Raton Mesa

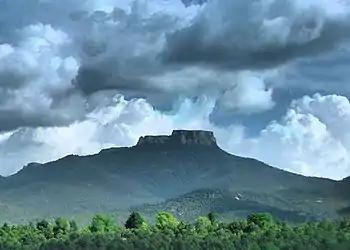
Fishers Peak is the highest point on Raton Mesa.

Interstate Highway 25 through Raton Pass, in elevation, separates the foothills of the Sangre de Cristo Mountains to the west from the mesa country on the east. For this article, Raton Mesa is defined as the area east of Interstate 25 between Trinidad, Colorado and Raton, New Mexico, approximately south to north, and extending eastwards about . Within this area are three distinct mesas separated by deep canyons: Fishers Peak Mesa in Colorado, with a maximum elevation of , Bartlett Mesa, mostly in New Mexico, with a maximum elevation of , and Barela/Horseshoe/Horse Mesa, straddling the Colorado/New Mexico state line, with a maximum elevation of . The elevations at the foot of the mesas are or higher.